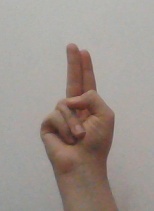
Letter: taa